Peugeot 401

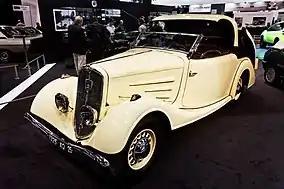
Peugeot 401 Coupé transformable Eclipse

The earliest known example of a retractable hardtop roof dates back to American Ben P. Ellerbeck, who patented such a system in 1922 and installed it on a Hudson Super Six. The Peugeot 401 Eclipse, however, was the first series produced car to incorporate an electric folding metal roof. Peugeot seemed unsure what to call the car – their catalog spoke of both "coupé transformable electrique" and "cabriolet metallique decouvrable" – the system was simply called "Eclipse" by its original inventor and designer Georges Paulin. It was first introduced by Paulin, in collaboration with premier French coachbuilder Pourtout, on the 401D.